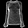
Label: Pullover